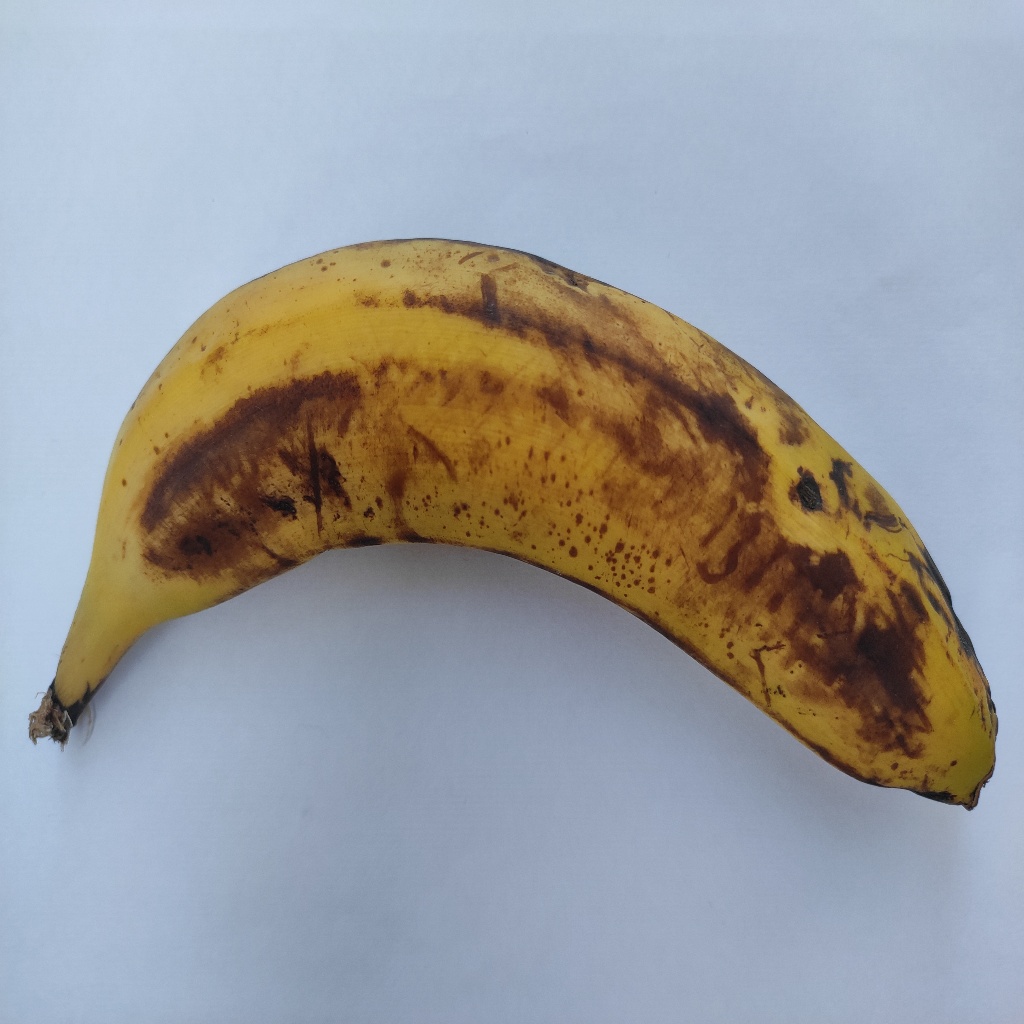
Crop: banana
Quality class: Defect